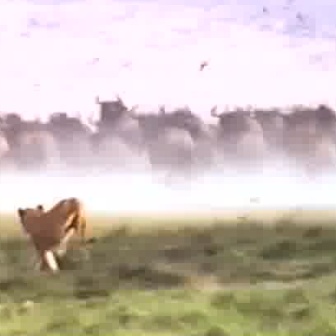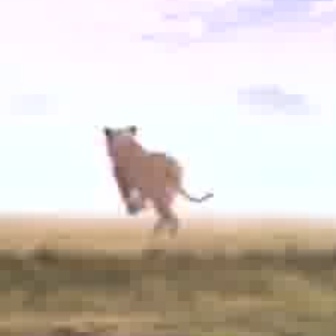
  Please identify the target specified by the bounding box [15,196,98,279] in the first image and locate it in the second image. Return the coordinates in [x_min,y_min,x_max,y_max] format.
Answer: [98,123,215,239]